2021 Montana train derailment

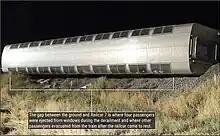
One of the overturned cars

The westbound "Empire Builder" train 7/27, operating with two P42DC locomotives (units #74 and #38) and 10 railcars (one baggage car followed by nine Superliners), was carrying 149 passengers and 19 crew members at the time of the derailment. At 3:56 p.m., while traveling just under the speed limit of 79 mph, the eight rear cars derailed near the town of Joplin, Montana, located northeast of Helena. The train was at the east end of Buelow siding.